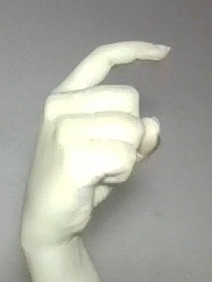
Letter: ra